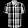
Label: Shirt